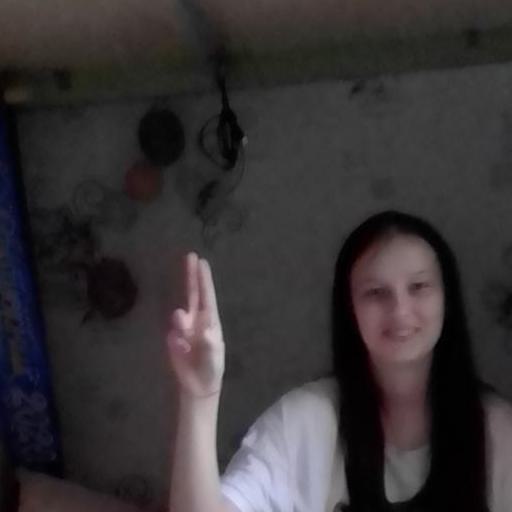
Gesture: two_up